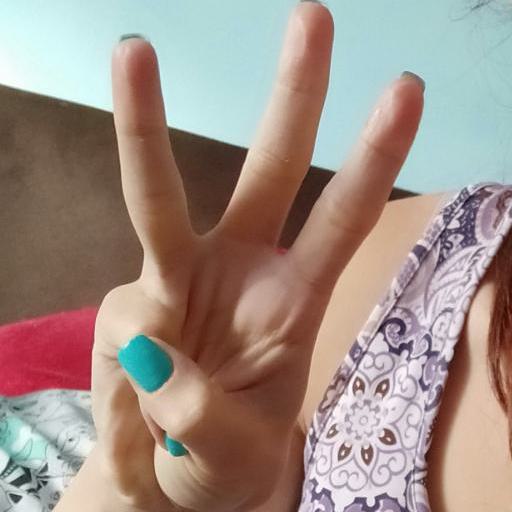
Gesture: three